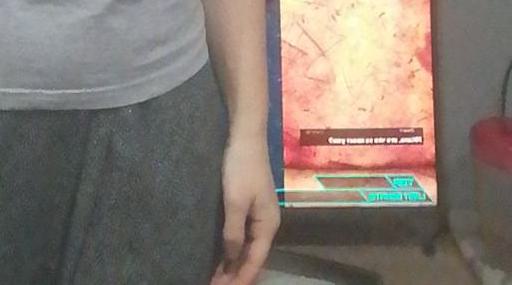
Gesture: no_gesture